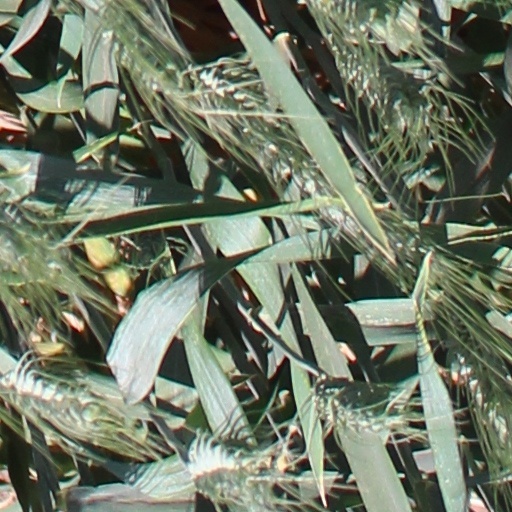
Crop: wheat